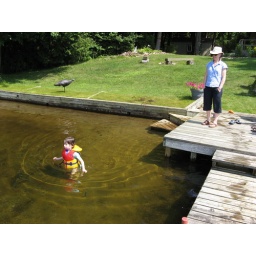
Note that the beach strip is covered in water